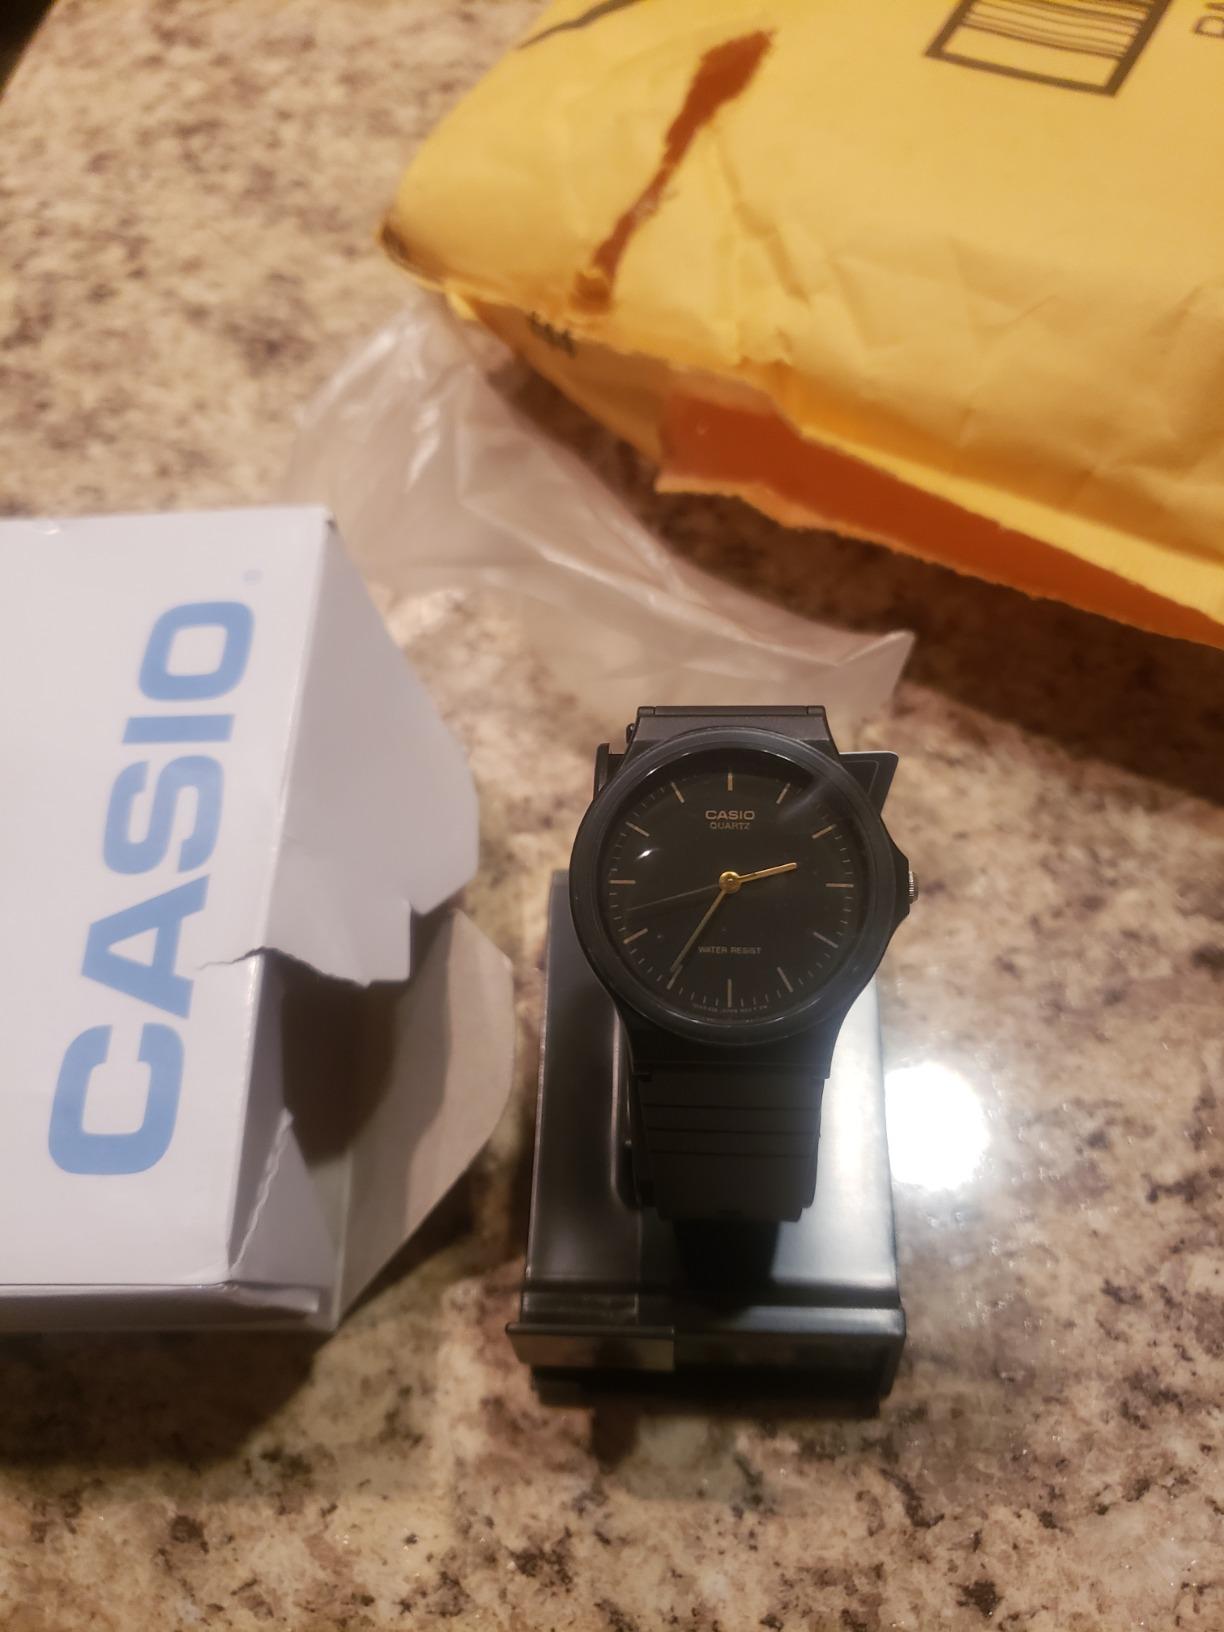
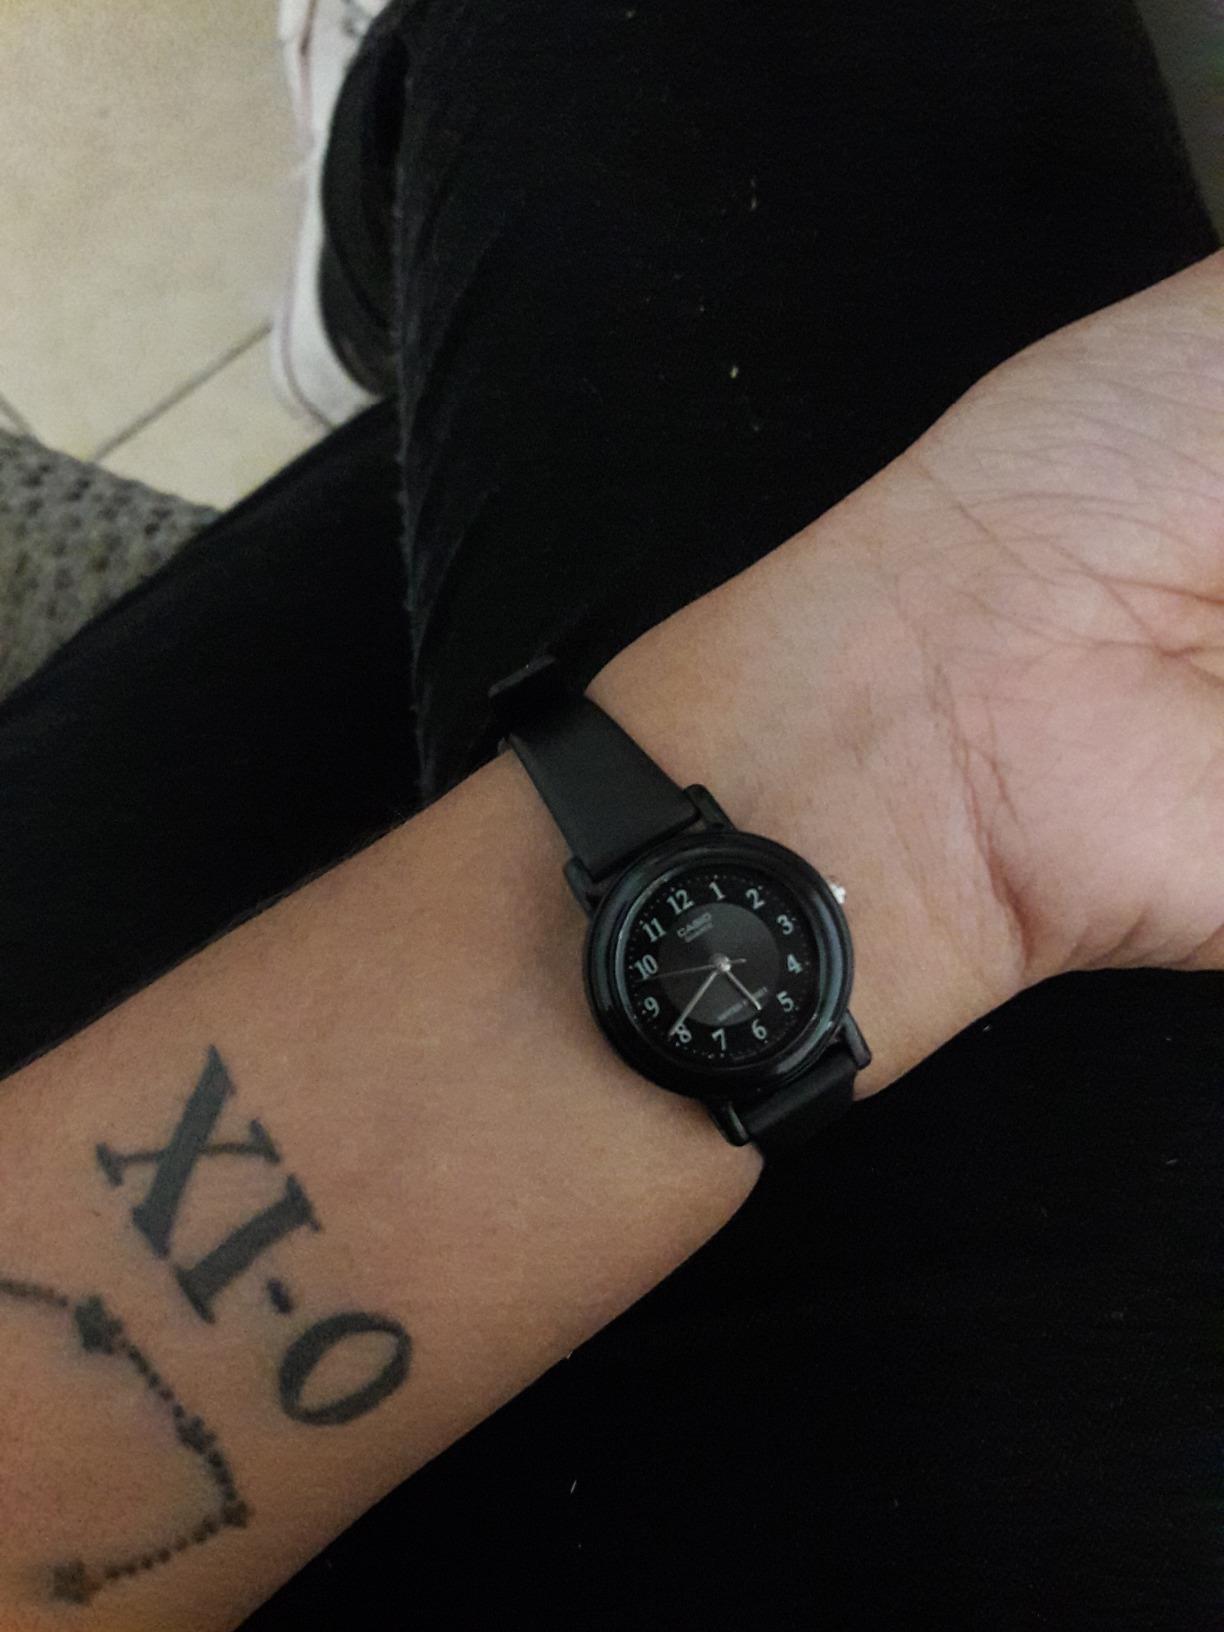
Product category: accessories_watch
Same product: no